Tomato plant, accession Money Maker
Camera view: horizontal (90 deg, fisheye); turntable rotation: 210 degrees
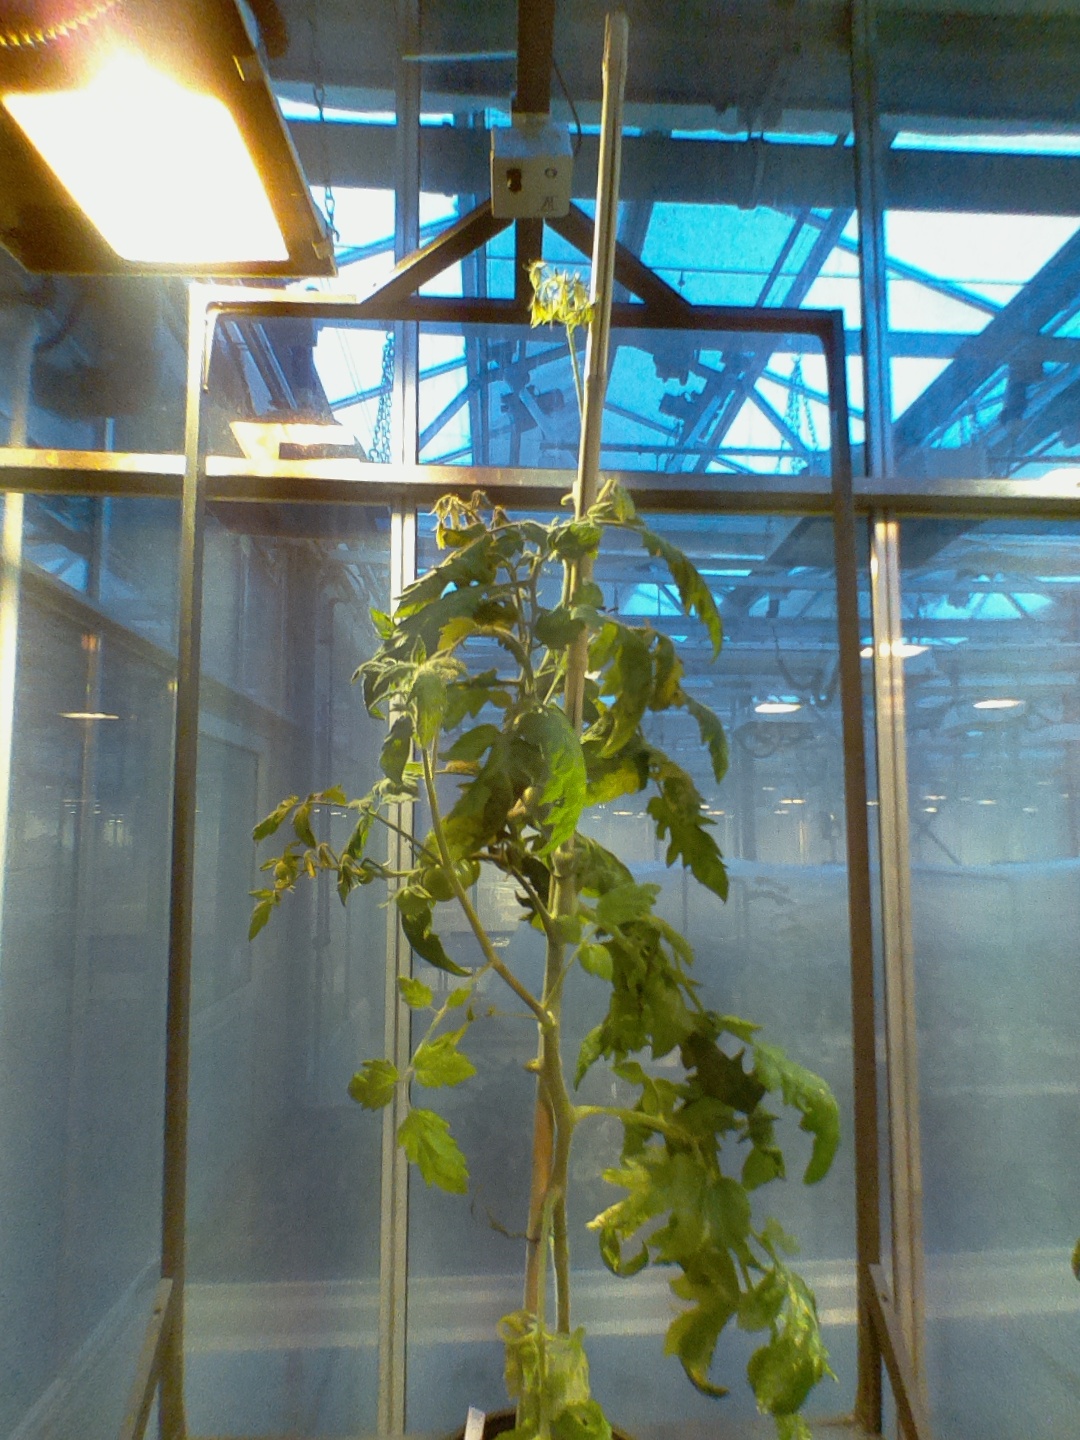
BBCH growth stage 73: 30%-40% of final fruit size